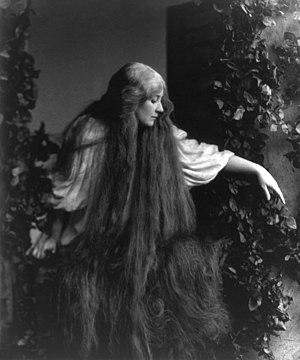
L’opéra français est l’une des traditions opératiques les plus importantes en Europe. Il contient des œuvres de compositeurs de l'envergure de Rameau, Berlioz, Gounod, Bizet, Massenet, Debussy, Ravel, Poulenc et Messiaen. De nombreux compositeurs nés à l'étranger ont également joué un rôle important dans la tradition française, notamment Lully, Gluck, Salieri, Cherubini, Spontini, Meyerbeer, Rossini, Donizetti, Verdi ou Offenbach.
Mary Garden, née à Aberdeen le 20 février 1874 et morte à Inverurie, près d’Aberdeen, le 3 janvier 1967, est une chanteuse d’opéra écossaise.
Un opéra est une œuvre musicale et théâtrale pour un orchestre et des chanteurs, bâtie sur un livret qui met en scène des personnages et leur histoire, où les rôles sont chantés. L'opéra est l’une des formes de l'art lyrique du théâtre musical occidental.
Claude Debussy est un compositeur français né le 22 août 1862 à Saint-Germain-en-Laye et mort le 25 mars 1918 à Paris.